2002 East End murders

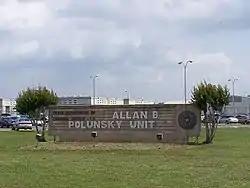
The adult perpetrators are housed in the Polunsky Unit

Sorto entered a police station in an attempt to claim a reward for solving the crimes. He confessed to committing crimes after his arrest. On the day of Sorto's arrest, the teenage boy was arrested at his residence. Cubas was arrested while on the job at a construction site in Tomball, Texas. Gilberto Villarreal, one of Cubas's lawyers, stated that in addition to Alvarado, Cubas also confessed to killing Capulin.